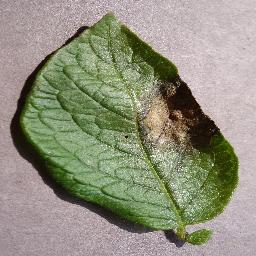
Label: Potato___Late_blight